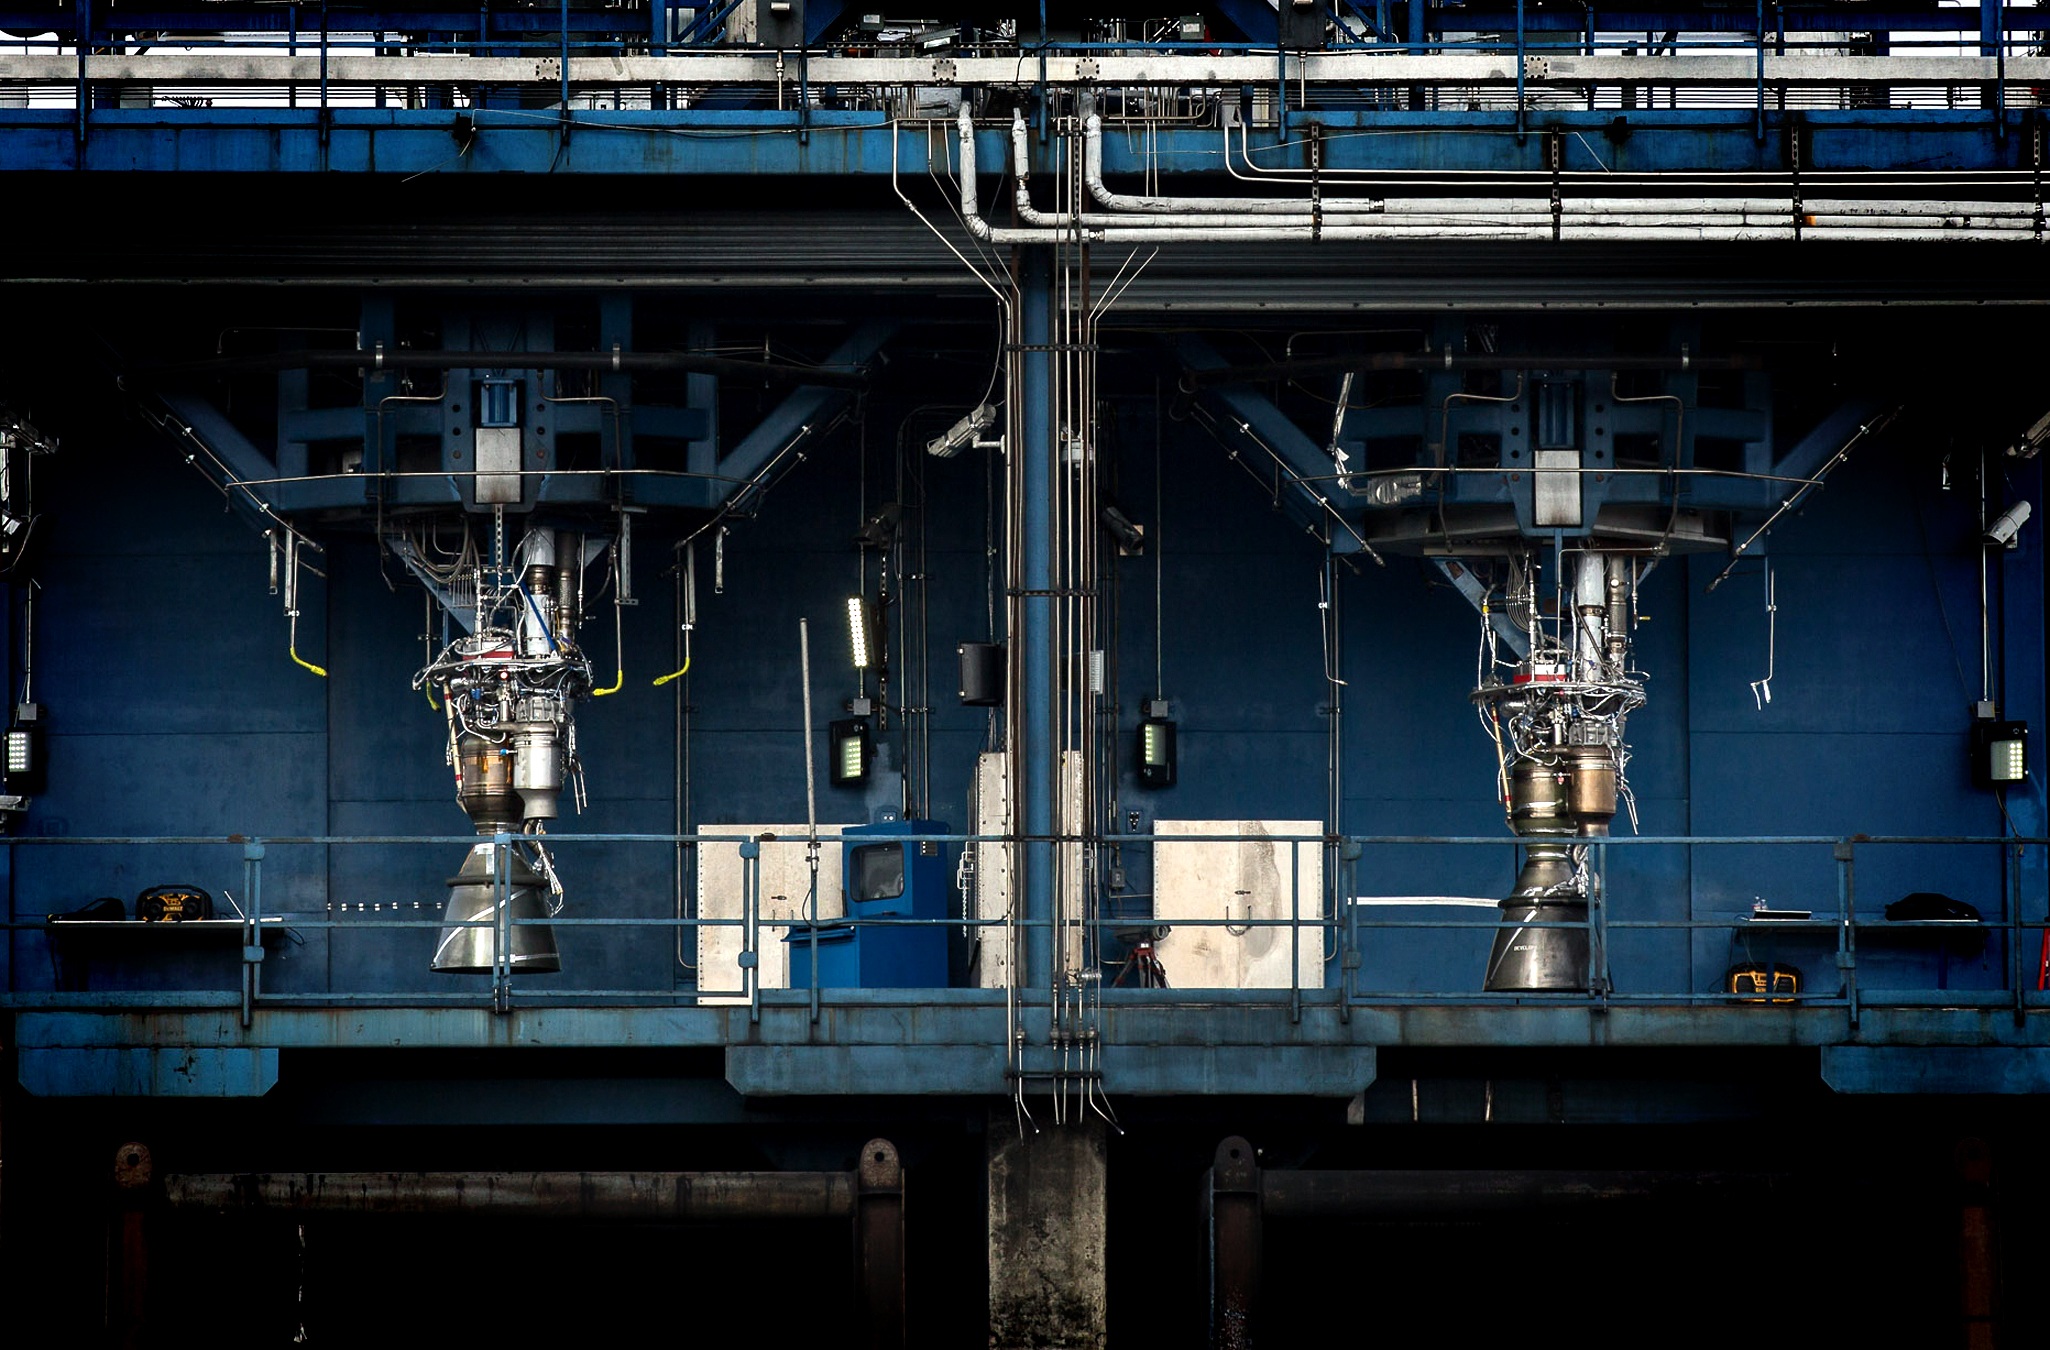
technology, night, jet, transportation, transport, vehicle, metal, darkness, blue, industry, electricity, rocket, stage, engine, screenshot, industries, urban area, propulsion, rocket motors, rocket engines